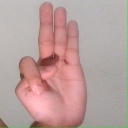
अक्षर: भ